Wonhyo

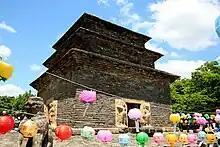
Bunhwangsa Pagoda around Buddha's Birthday.

Wohnyo's work influenced all of East Asian Buddhism. His commentaries on various texts were widely respected by Buddhist scholars in Korea, China and Japan. As noted by Hee-Sung Keel: